Volubilis

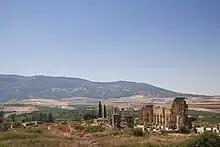
Basilica and Capitoline Temple

Most of the original pre-Roman city wall was built over or destroyed, but a stretch of the original wall, which was made of mud bricks on a stone foundation, can still be seen near the tumulus. The Roman city walls stretch for and average thick. Built of rubble masonry and ashlar, they are mostly still extant. The full circuit of walls had 34 towers, spaced at intervals of about one every , and six main gates that were flanked by towers. A part of the eastern wall has been reconstructed to a height of . The Tingis Gate, also reconstructed, marks the northern-eastern entrance to Volubilis. It was constructed in 168/169 AD – the date is known due to the discovery of a coin of that year that was deliberately embedded in the gate's stonework by its builders.